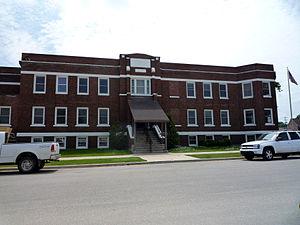
Newberry est un village situé dans l’État américain du Michigan. Il est le siège du comté de Luce. Sa population est de 2 686 habitants.